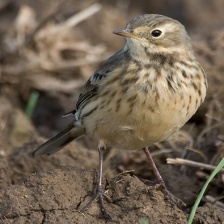
Species: AMERICAN PIPIT
Scientific name: ANTHUS RUBESCENS